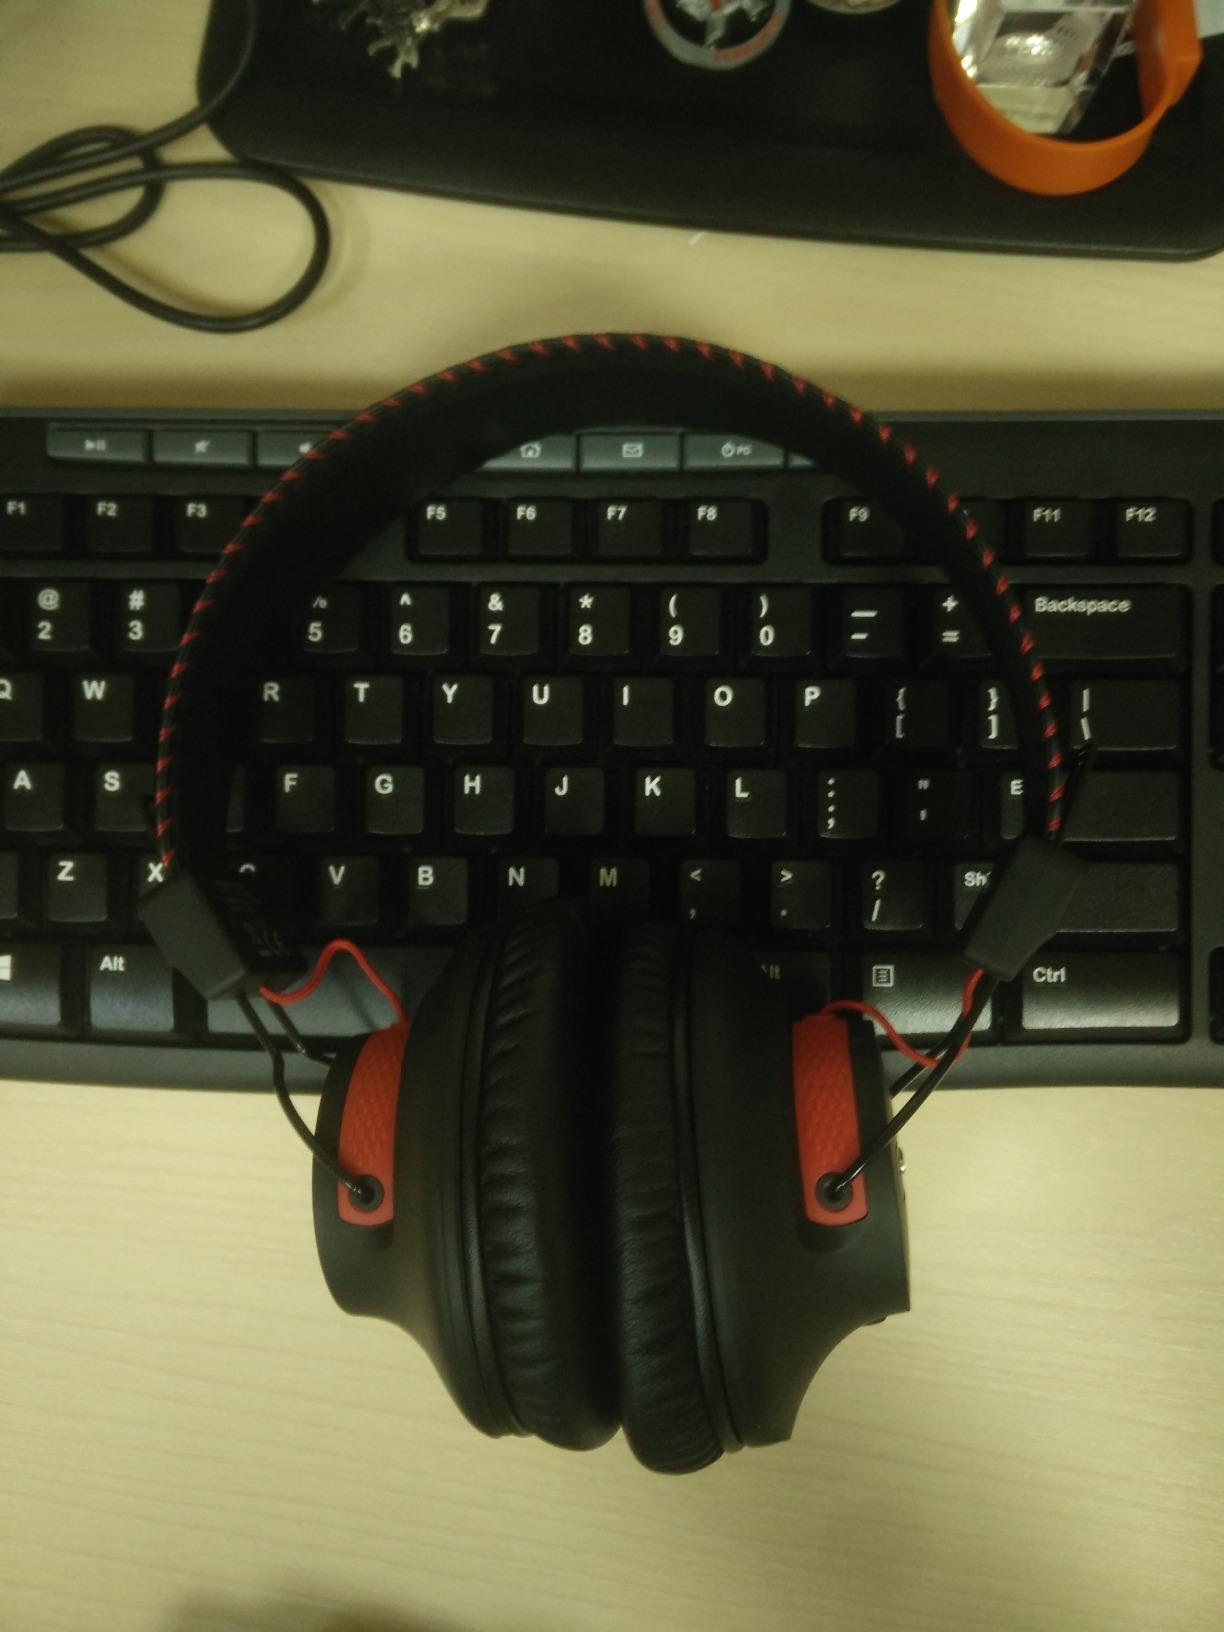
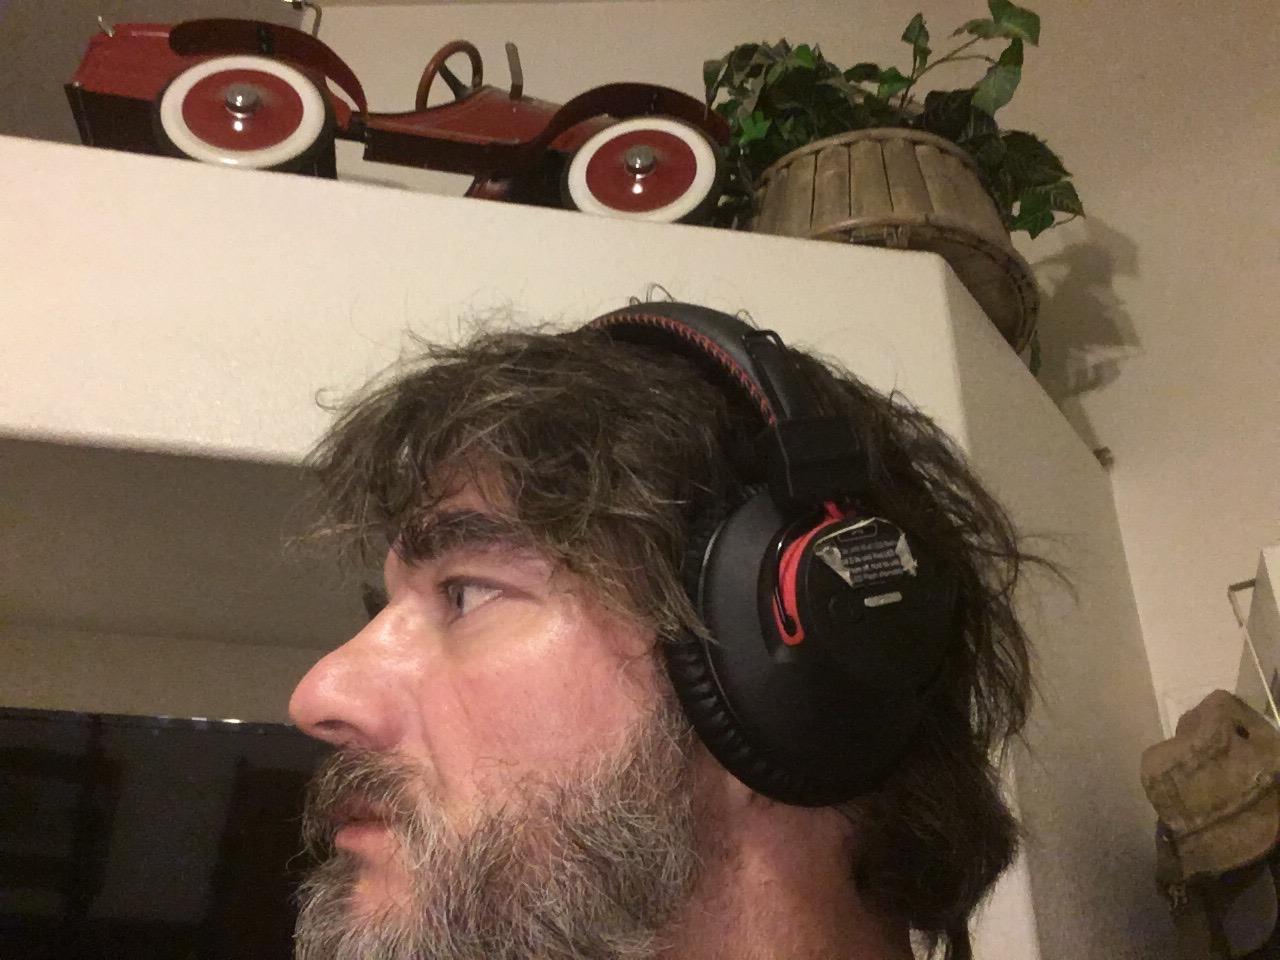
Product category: headphones
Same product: yes